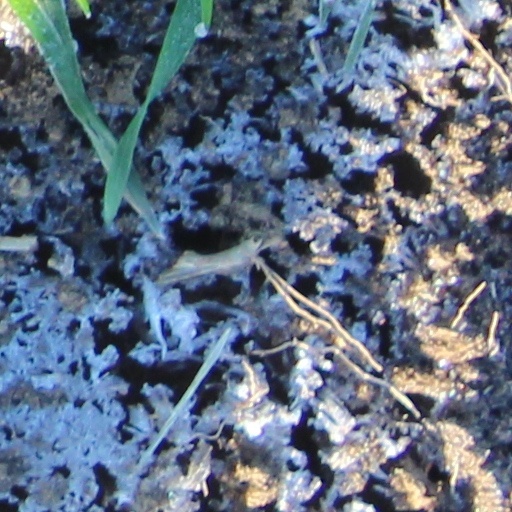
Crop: wheat